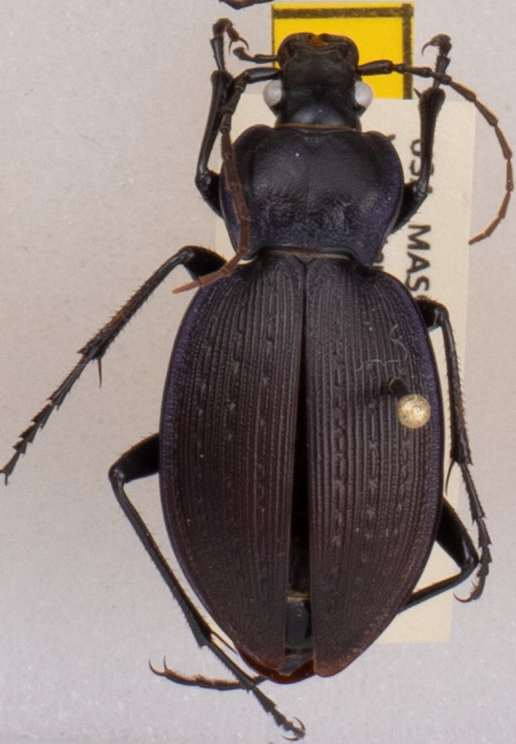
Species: Carabus goryi
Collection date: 2019-05-07
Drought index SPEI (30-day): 2.09
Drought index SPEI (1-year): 2.09
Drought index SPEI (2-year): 2.09